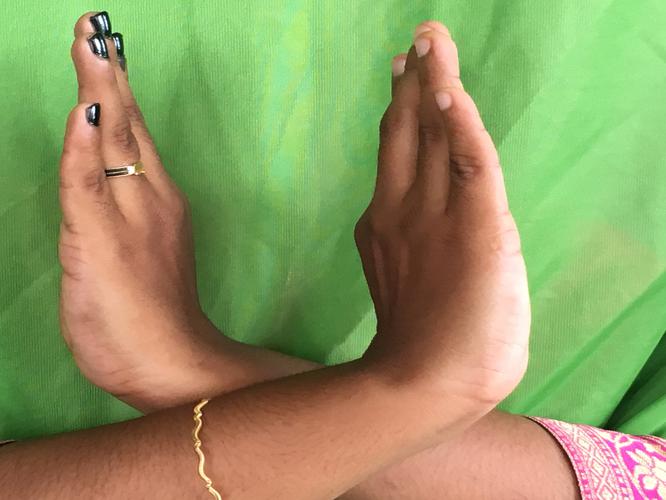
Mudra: Swastikam
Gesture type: double_hand